Children in the Israeli–Palestinian conflict

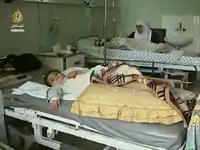
Palestinian girl hospitalized during the Gaza War

Historically, in the final years of the Ottoman Empire, Palestinian children and youths often figured at the forefront of struggles to oppose Jewish immigration into Palestine. According to David M. Rosen, from the beginning of the conflict, the belief developed among militants that youth have a duty to sacrifice themselves. With the emergence of Fatah in the Palestinian diaspora, the PLO created youth groups like the "Zahrat" (flowers) for girls and "Ashbal" (lion cubs) for boys in communities of exiled Palestinians. The aim was to provide them with military training as part of a programme to strengthen a Palestinian national self-awareness within the context of a revolutionary culture.